Brian Lotti

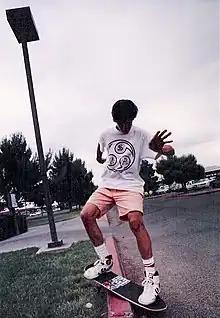
Brian Lotti in 1988 (photo: Jared Eberhardt)

Brian Lotti (born 1972, Okinawa, Japan) is an American professional skateboarder, film-maker, and visual artist. Lotti rose to fame in the skateboarding world in the late 1980s while riding for H-Street Skateboards. He is known for his fluid skateboarding style and inventing the "Big Spin" skateboard trick.